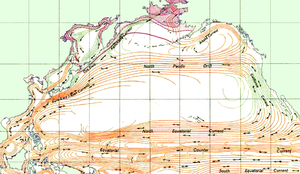
Le vortex de déchets du Pacifique nord est une zone du gyre subtropical du Pacifique nord, également connue sous le nom de gyre de déchets, soupe plastique, sixième ou septième continent, vortex d'ordures ou encore grande zone d'ordures du Pacifique. Pour les océans, le terme « continent de plastique » est également rencontré.
La notion de « déchets en mer » ou « déchets marins » ou « débris marins » regroupe :
Un gyre océanique est un gigantesque tourbillon d'eau océanique formé d'un ensemble de courants marins. Ces vortex sont provoqués par la force de Coriolis.